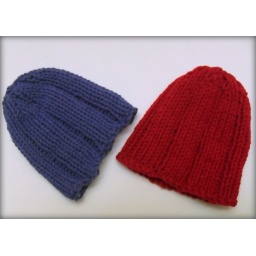
preemie hats for Helping Kids at Hopkins. blue by Hope, red by me